The Mind the Paint Girl (film)

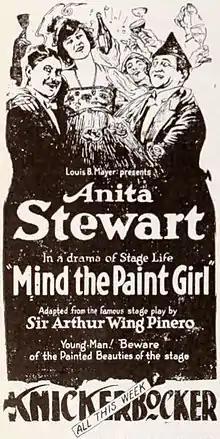
Newspaper advertisement

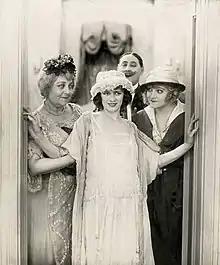
a scene with left to right: Hattie Delaro, Anita Stewart, Templar Saxe and Gladys Valerie

The Mind the Paint Girl is a 1919 American silent romantic drama film directed by Wilfrid North based upon the play of the same name by Arthur Wing Pinero and starring Anita Stewart. Stewart produced along with the Vitagraph Company and released through First National Exhibitors.